Rainbow flag

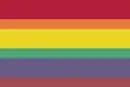
Rainbow flag proposed for Armenia by artist Martiros Saryan

A rainbow flag was proposed for Armenia when it regained independence after World War I. It was designed by Armenian artist Martiros Saryan. It was not adopted as the country instead went with three stripes using the colors used in a past Armenian kingdom. The artist used muted, richer colors reflecting Armenian fabrics and carpets.